Vesna Čipčić

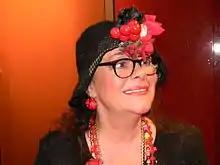
Vesna Čipčić

Vesna Čipčić (born 23 March 1954) is a Serbian actress. She was born in Kikinda. Actress is her daughter.